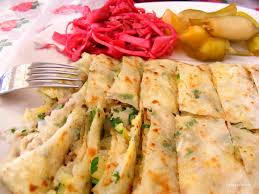
Yemek: gozleme